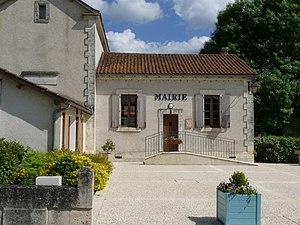
Mairie de Saint-Vincent-Jalmoutiers, Dordogne, France
Saint-Vincent-Jalmoutiers est une commune française située dans le département de la Dordogne, en région Nouvelle-Aquitaine.